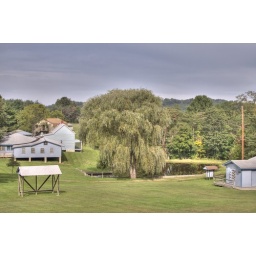
Looking down the hill from the lodge towards the bunks, this willow tree hung over the small pond.